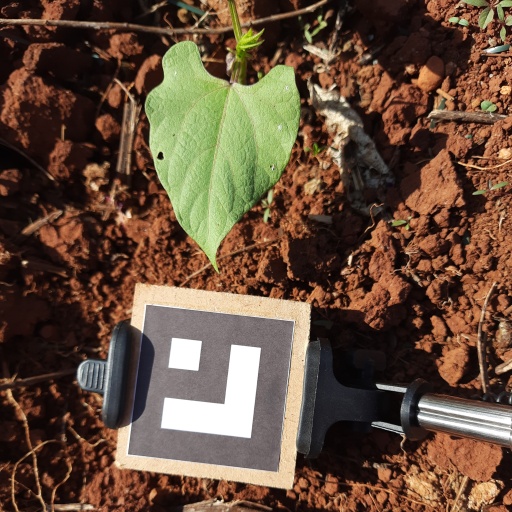
Observations: flat surface, eating holes in the center, under sunlight